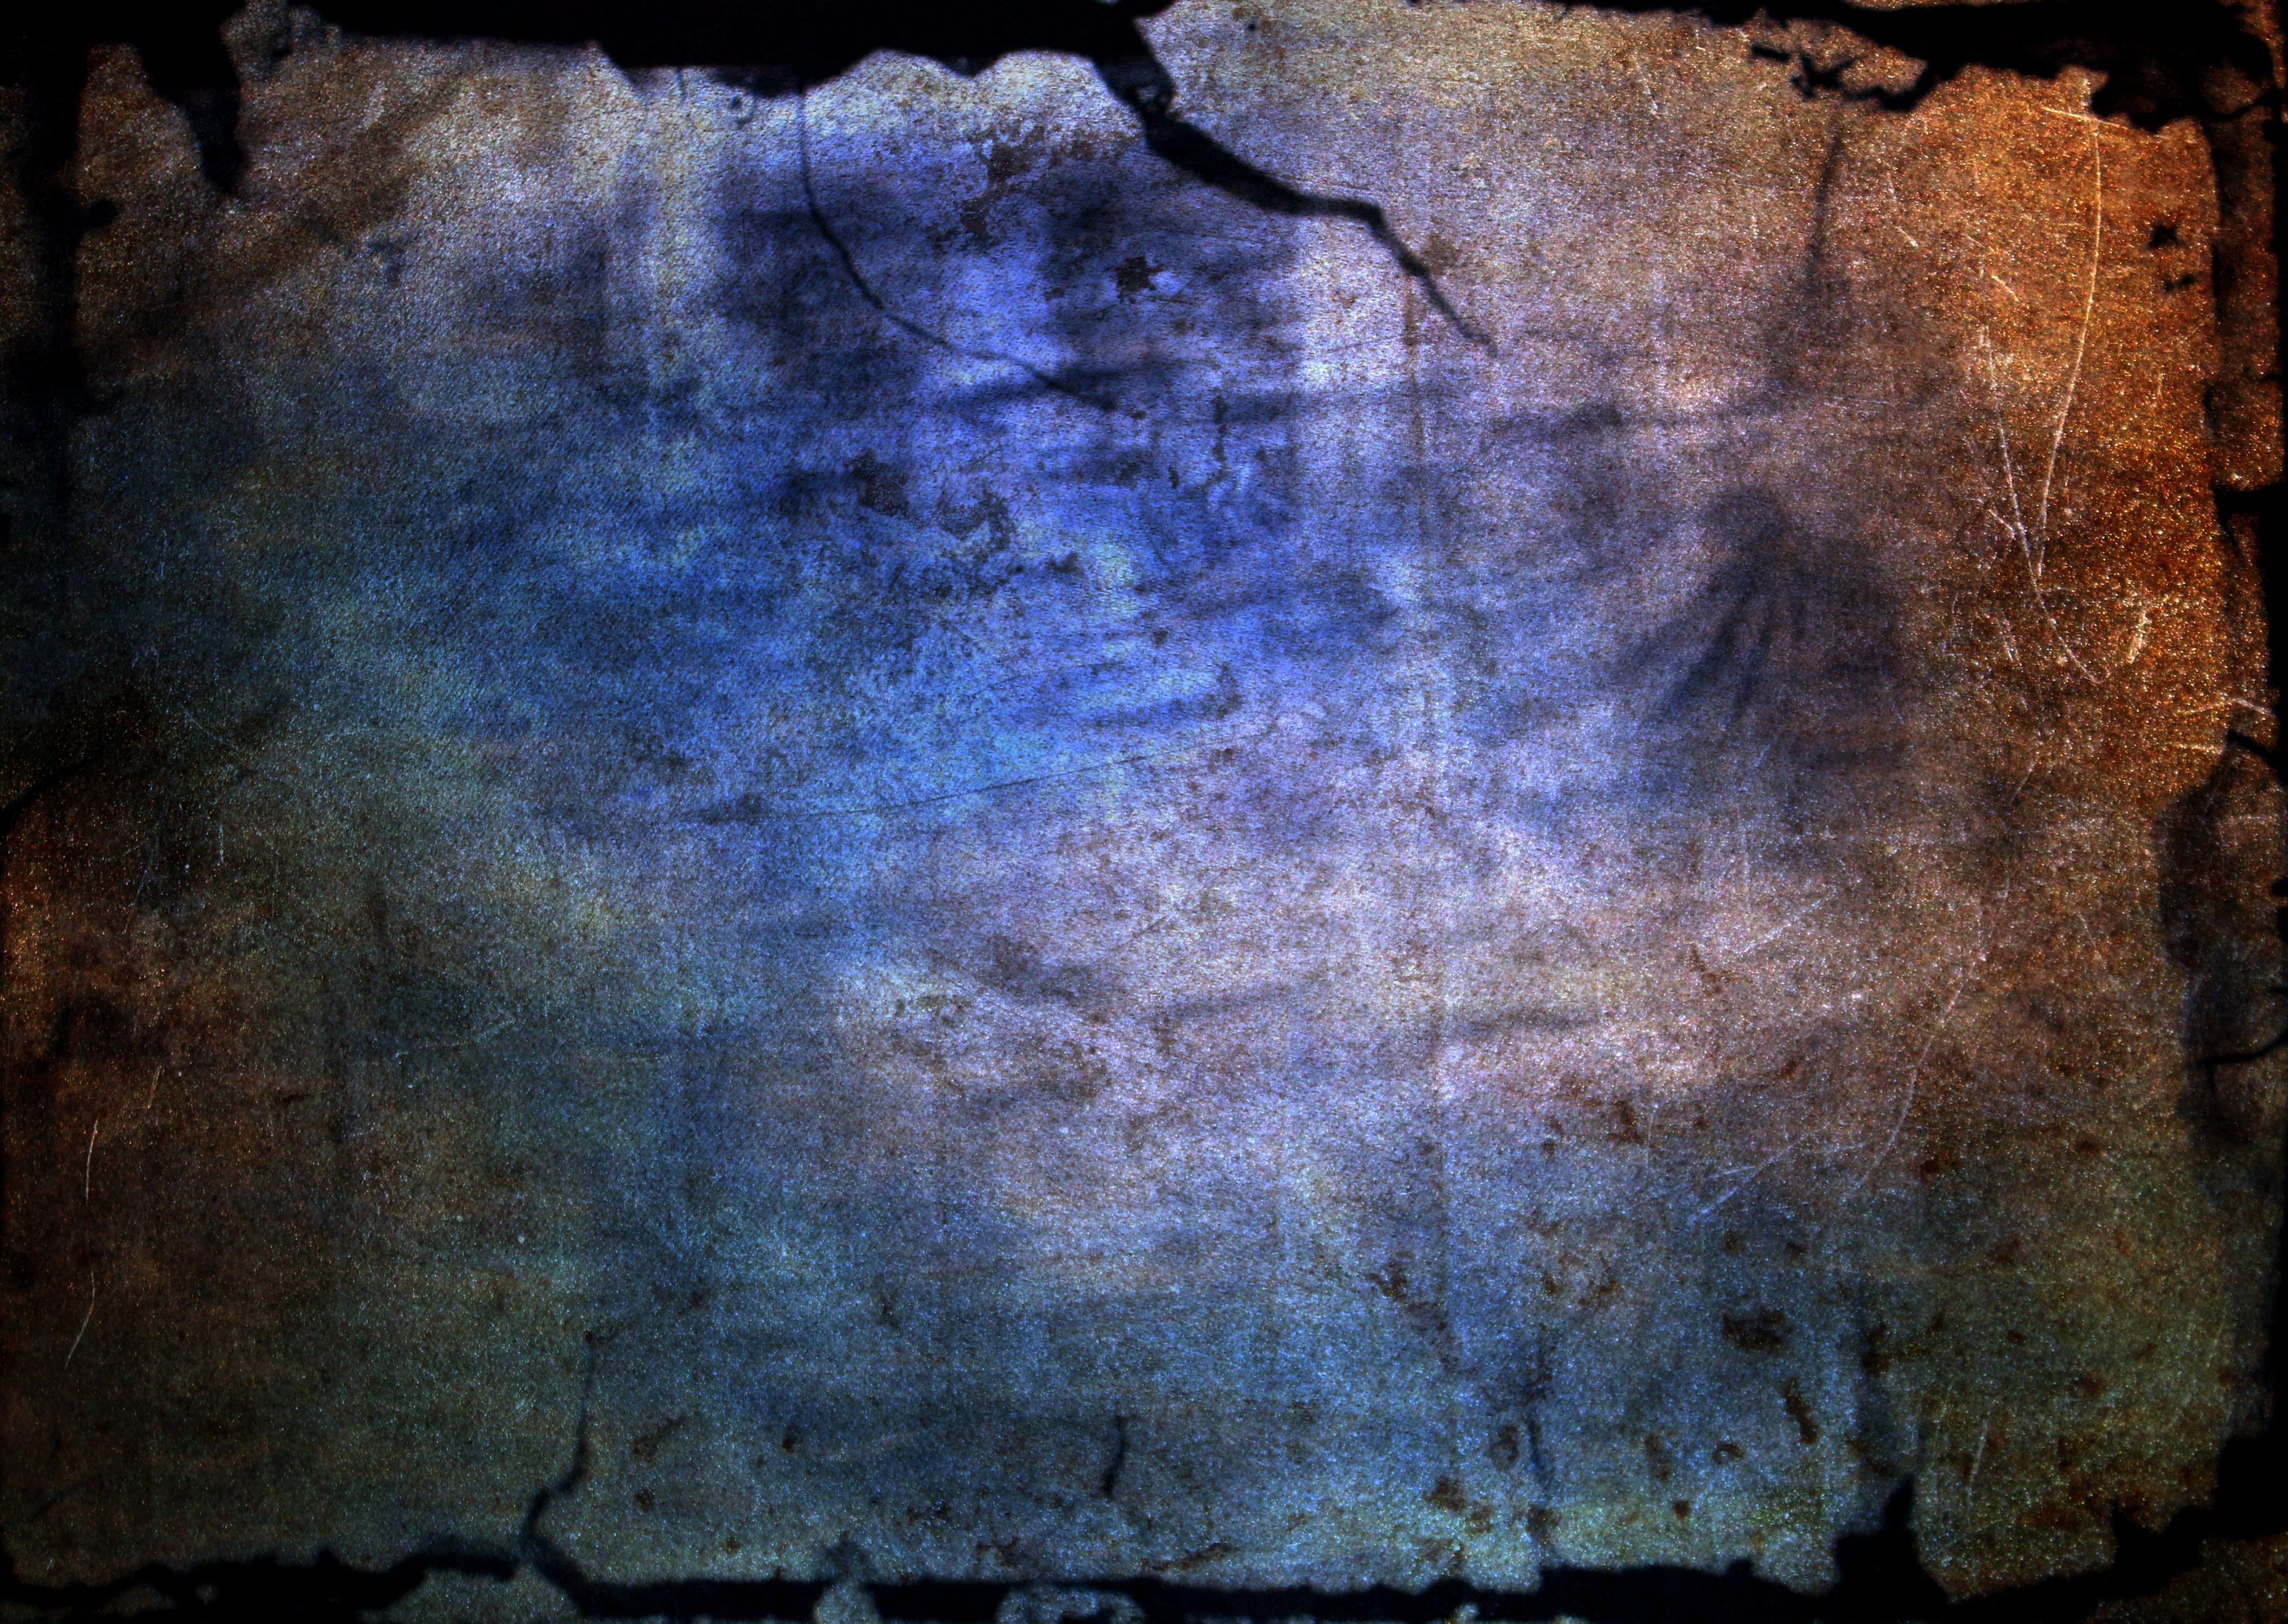
rock, texture, wall, reflection, darkness, blue, painting, free, art, rusty, crusty